Lalla Carlsen

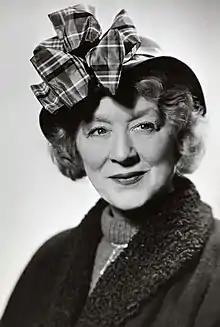
Lalla Carlsen

Lalla Carlsen (née Haralda Petrea Christensen) (17 August 1889 – 23 March 1967) was a Norwegian singer and actress. She was a very popular singer in Norway.